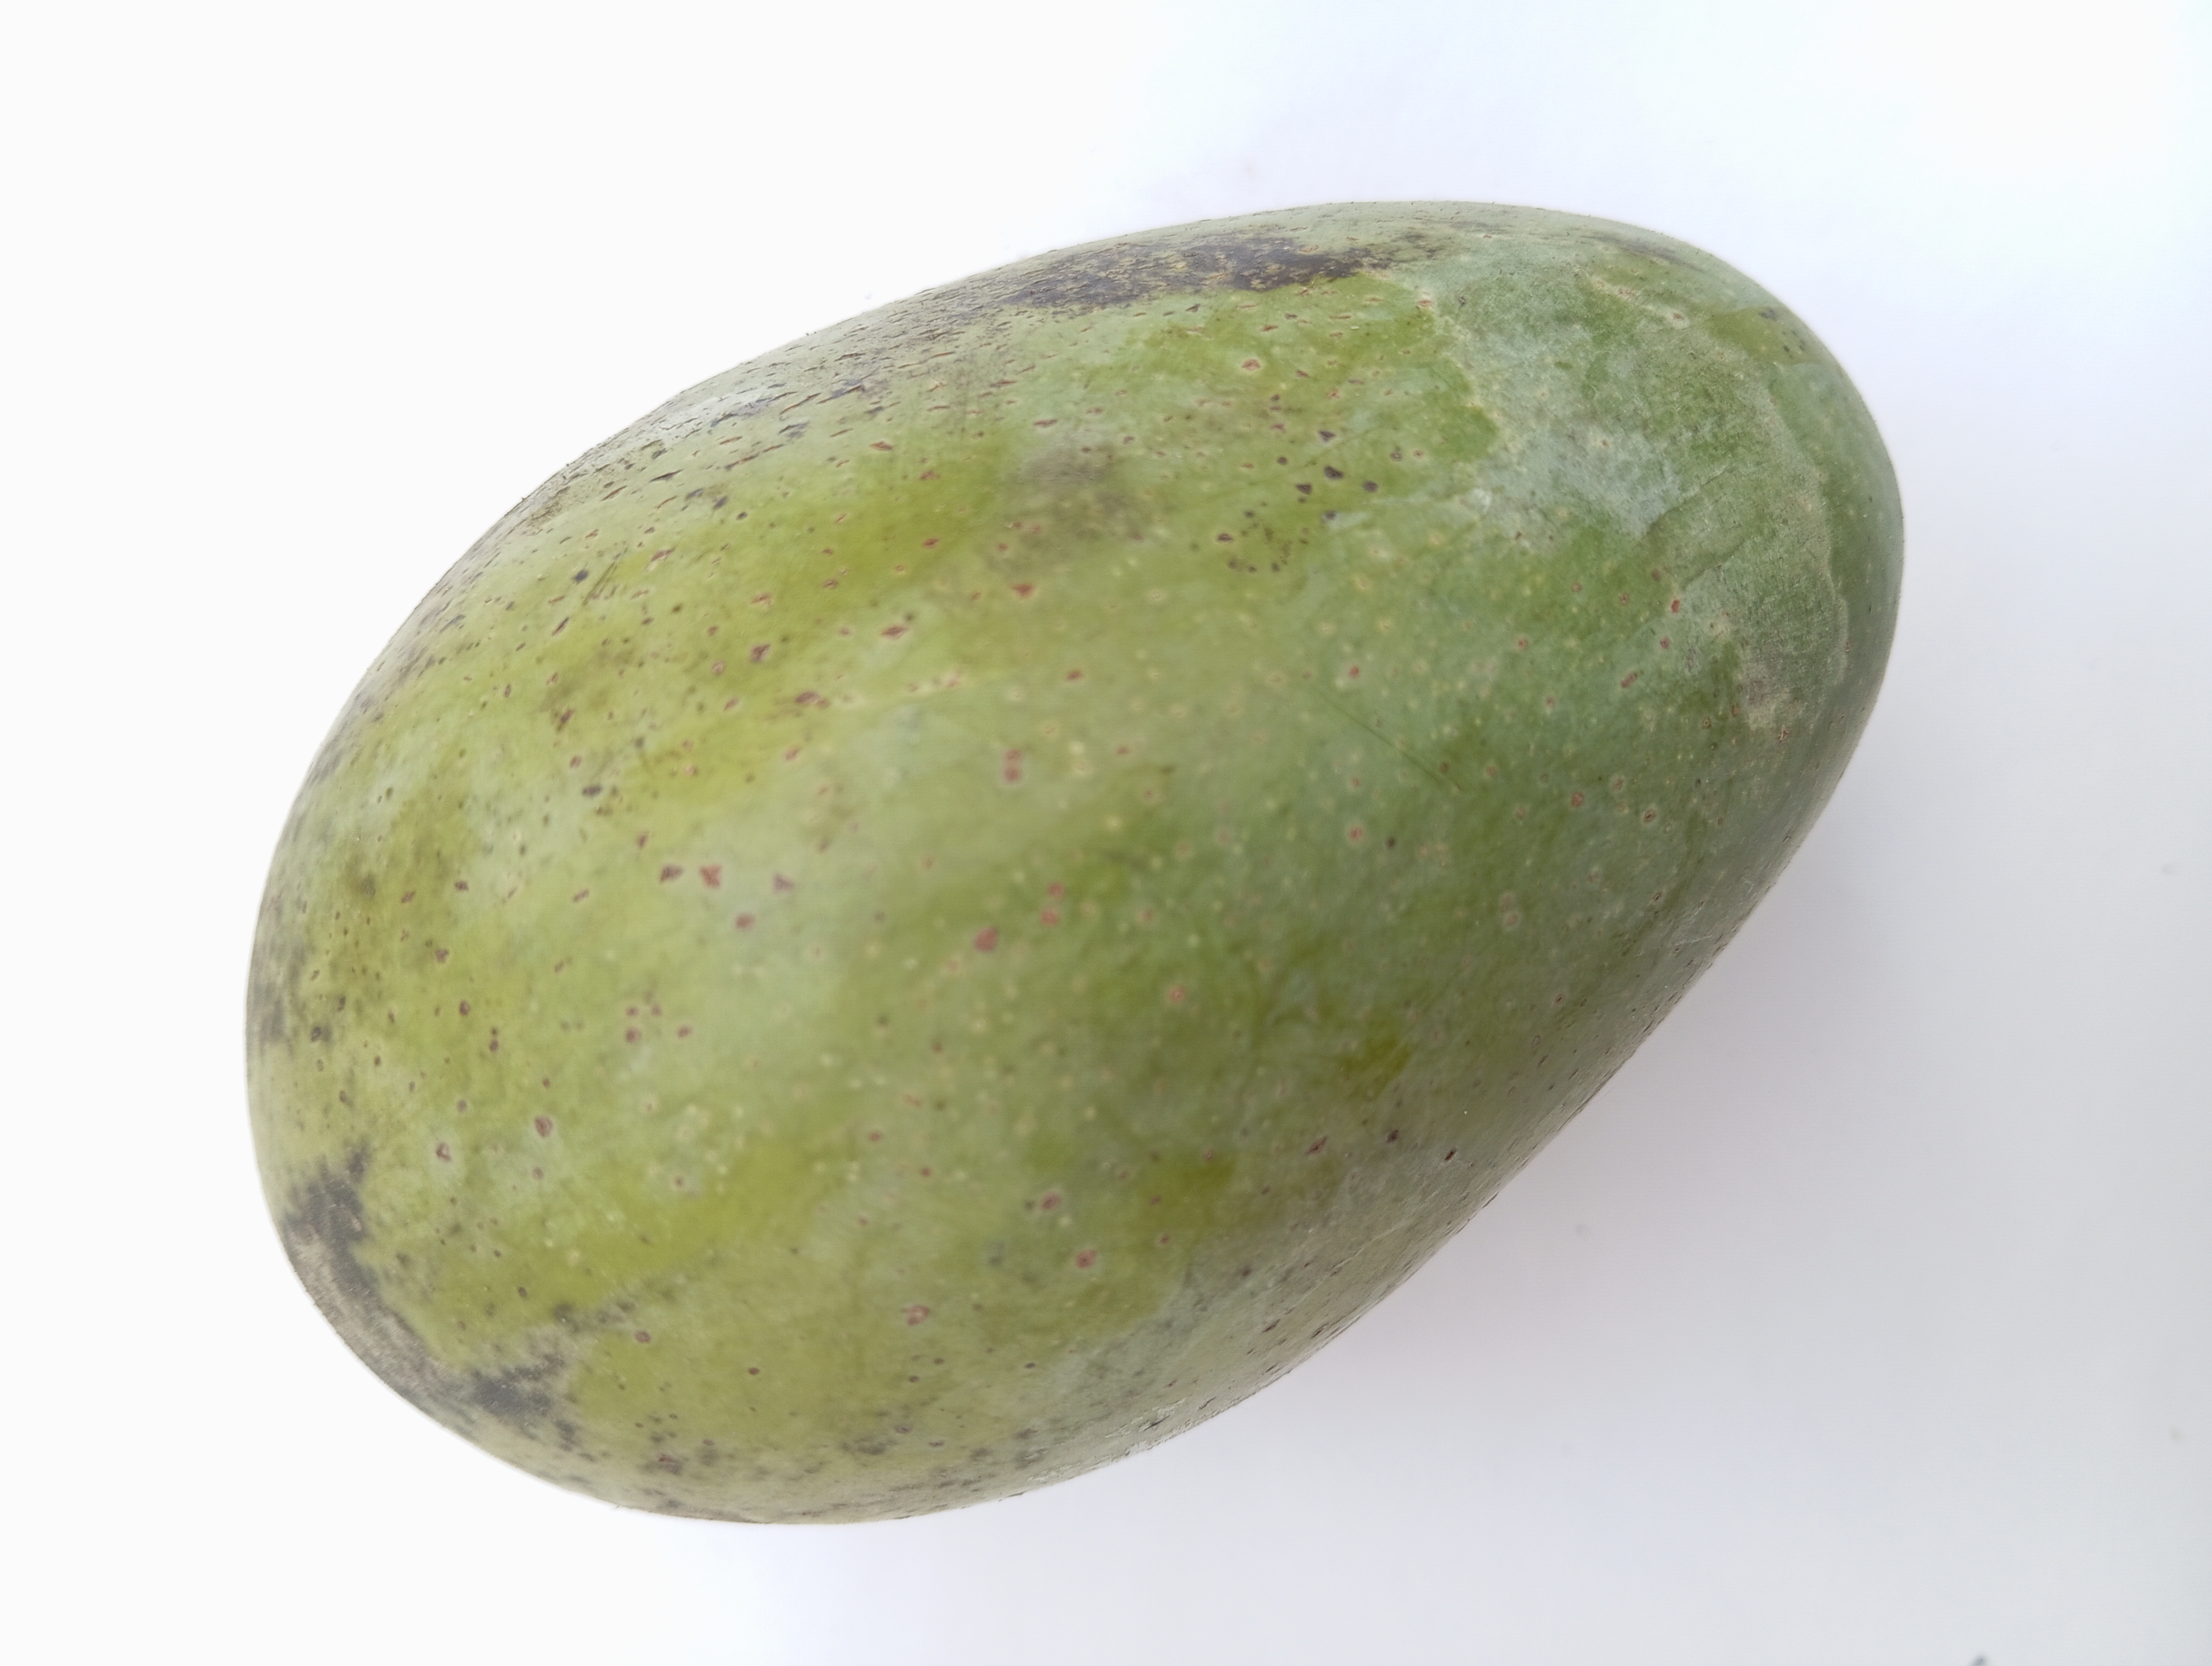
Mango variety: Amrapali